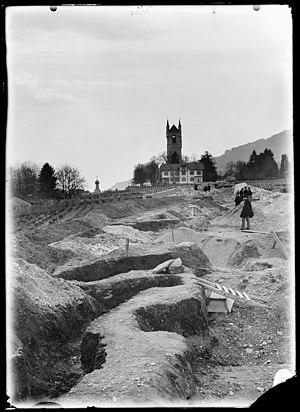
Vevey est une ville et une commune suisse du canton de Vaud située sur la rive nord du lac Léman. Sixième commune du canton par sa population, elle est le chef-lieu du district de la Riviera-Pays-d'Enhaut. Au 31 décembre 2018, la commune de Vevey compte 19 904 habitants.